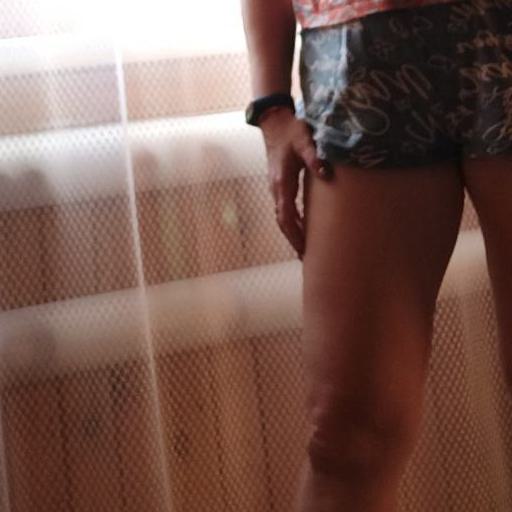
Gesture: no_gesture